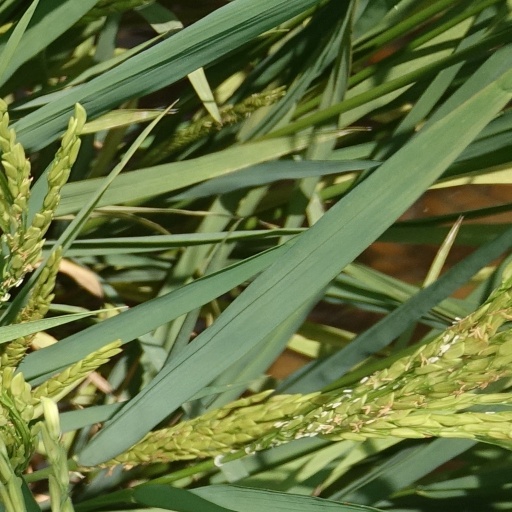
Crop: rice